Outline of ancient Egypt

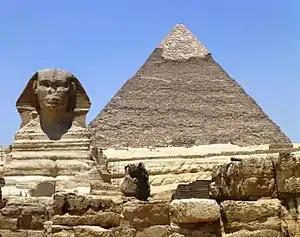
The Great Sphinx of Giza and Khafre Pyramid

The following outline is provided as an overview of a topical guide to ancient Egypt: